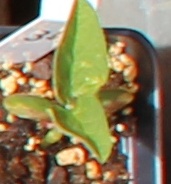
Label: Soybean